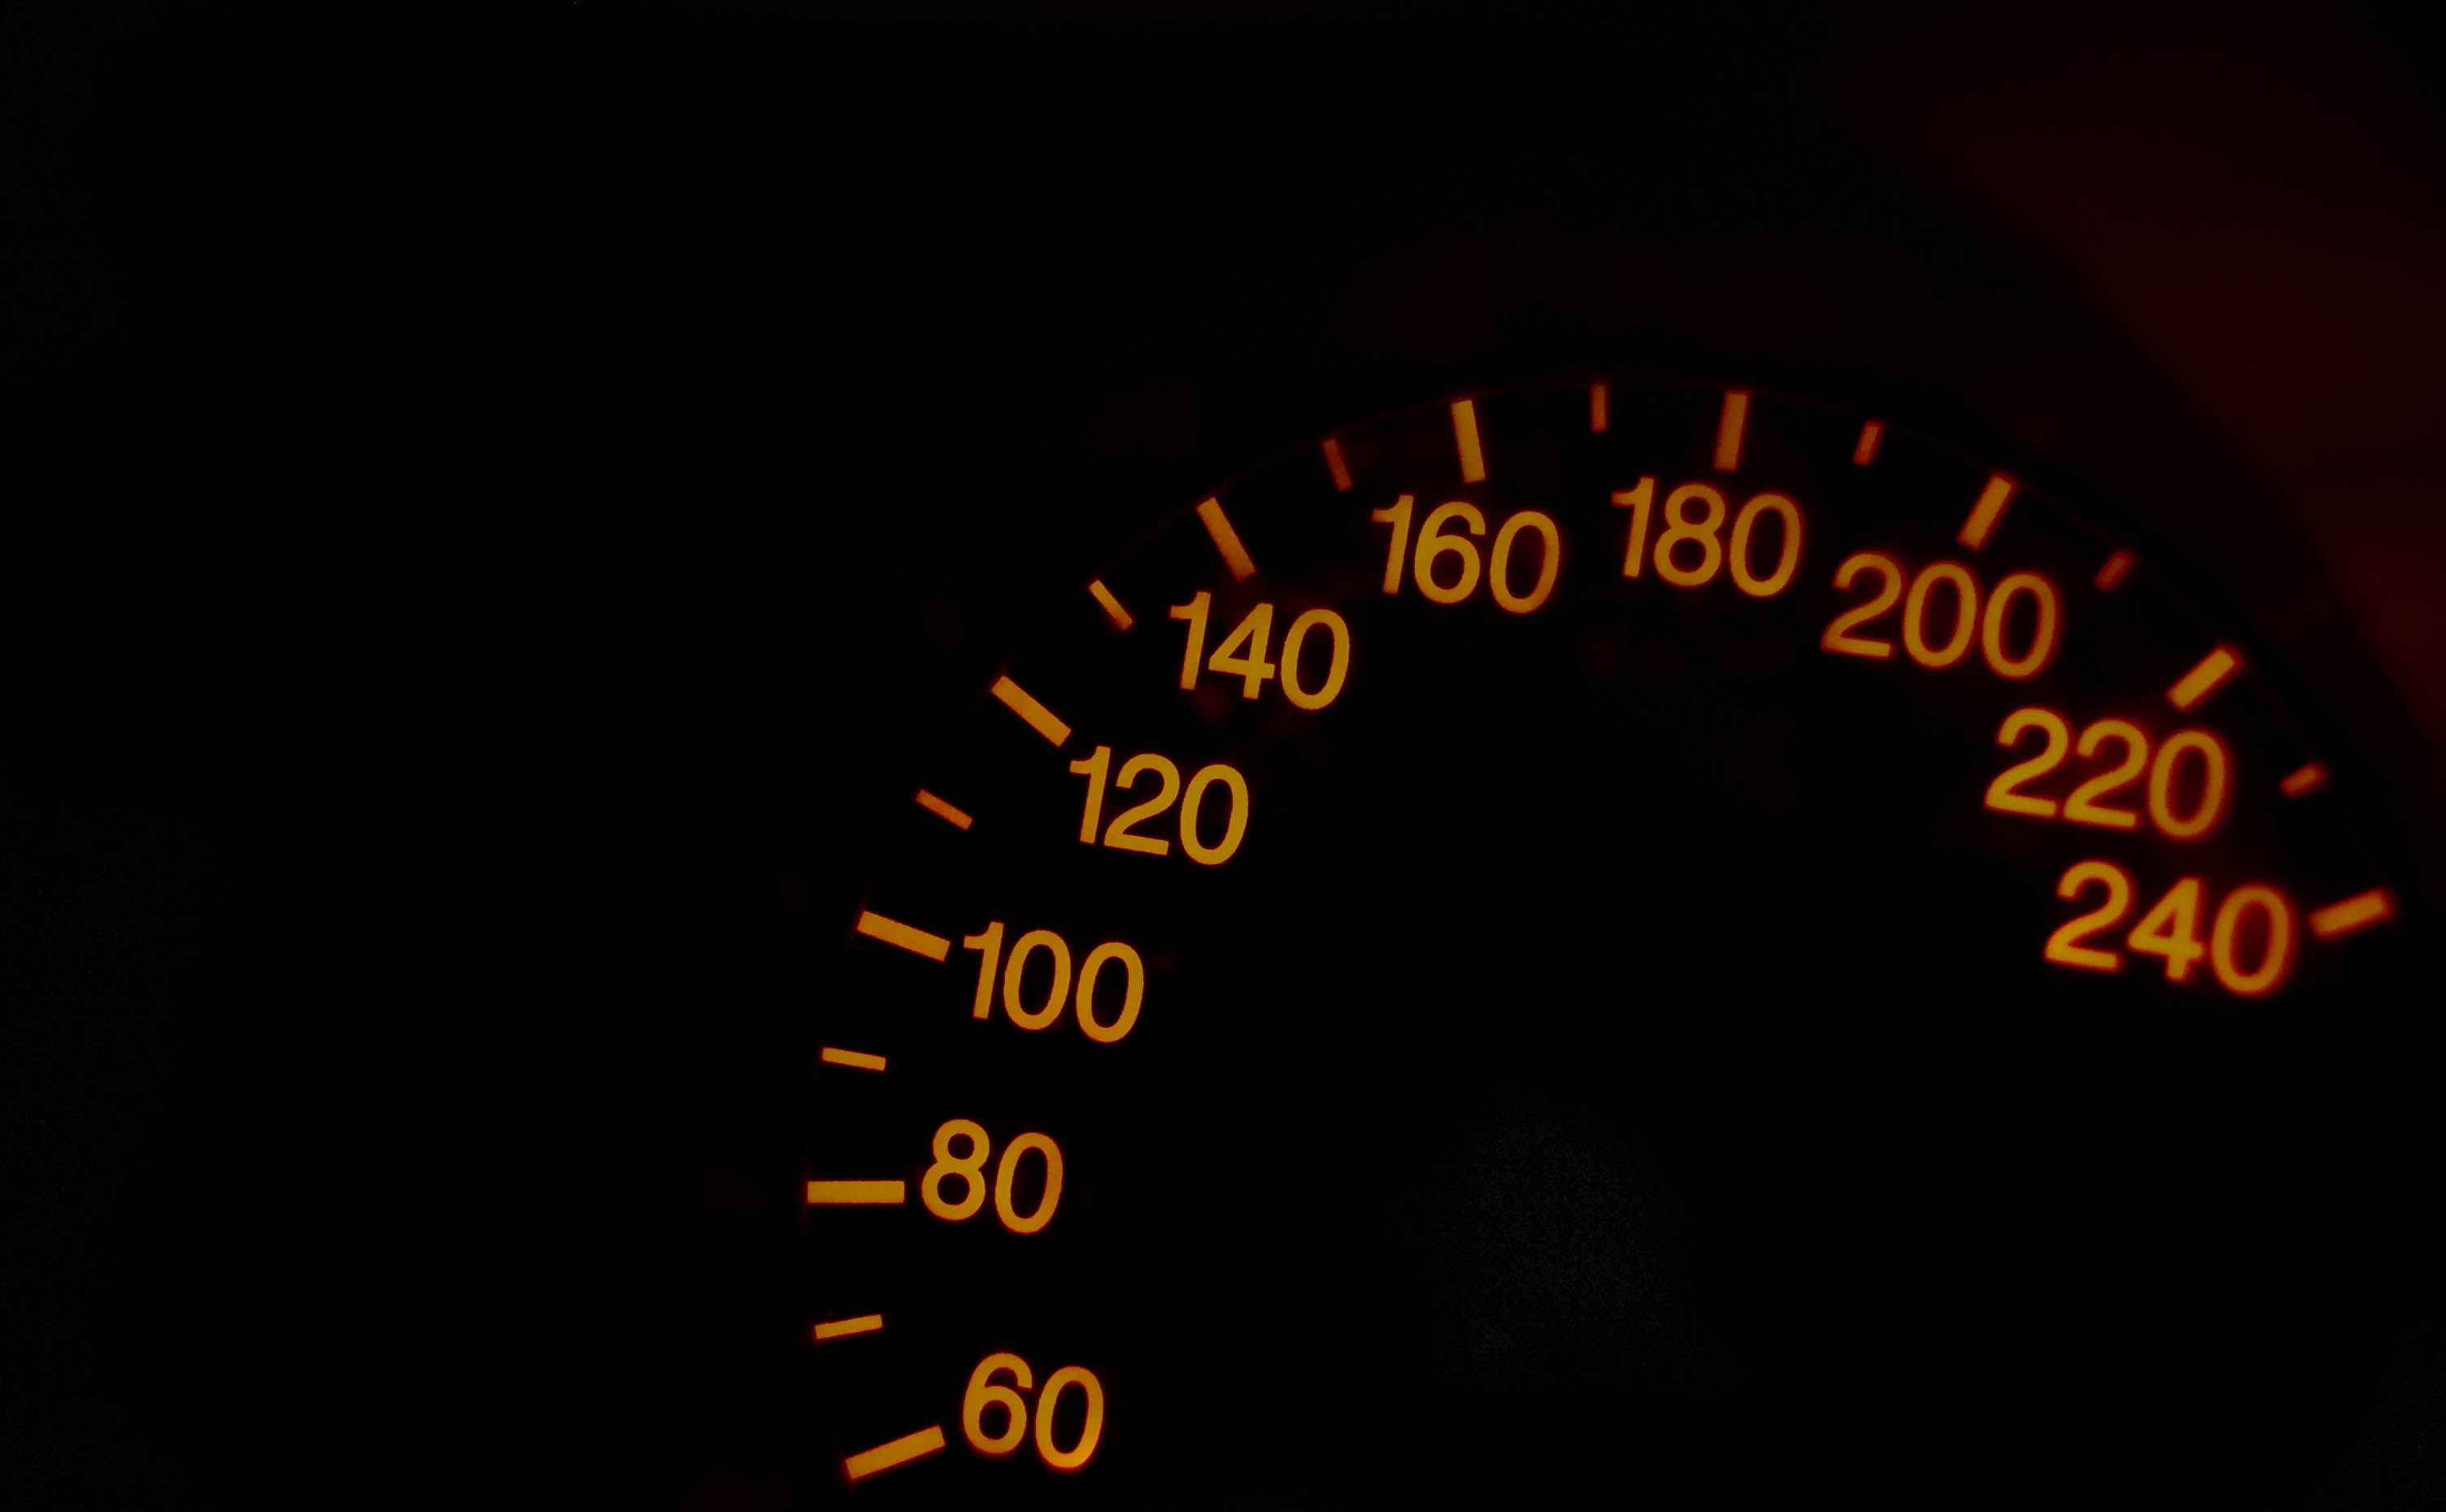
light, number, highway, travel, spark, orange, orange tree, distance, sight, vehicle, shine, show, glow, darkness, black, speed, dashboard, speedometer, tachometer, modern, sparkle, monitor, brand, font, text, rotation, performance, bright, move, blaze, h, illuminate, exhibition, brilliant, simple, ignite, speeding, shining, pass, safe, smart, showing, motorway, easy, pale, torpedo, indication, safety deposit box, stand alone, free image, acceleration, the program, tv show, safely, lighten, metric, artless, the figures on the speedometer, mietrichieskii, mietrika, metrics, chas, takhomietr, indikatsiia, pokaz, shou, pribornaia paniel, torpiedo, spidomietr, in safety, vrashchieniie, pokazat, pokazyvat, priedstavlieniie, proghramma, apiel's in, spark off, set on fire, foment, prostodushnyi, prostoi, transportnoie sriedstvo, samomodnieishie, sovriemienny